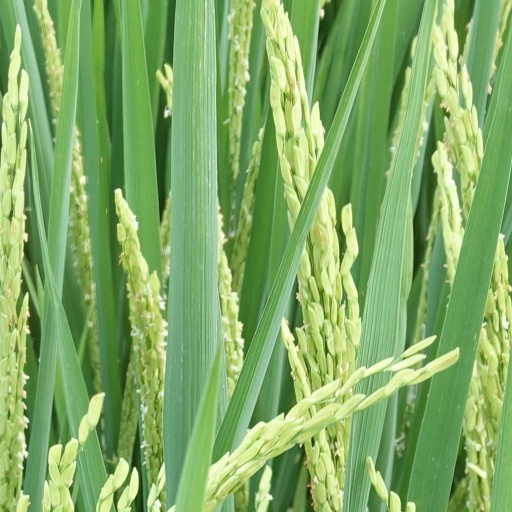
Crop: rice